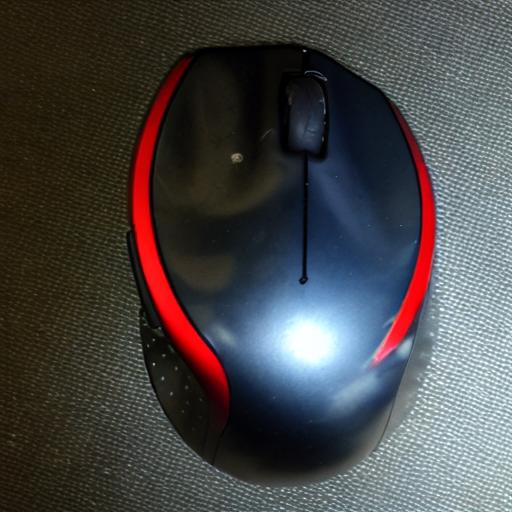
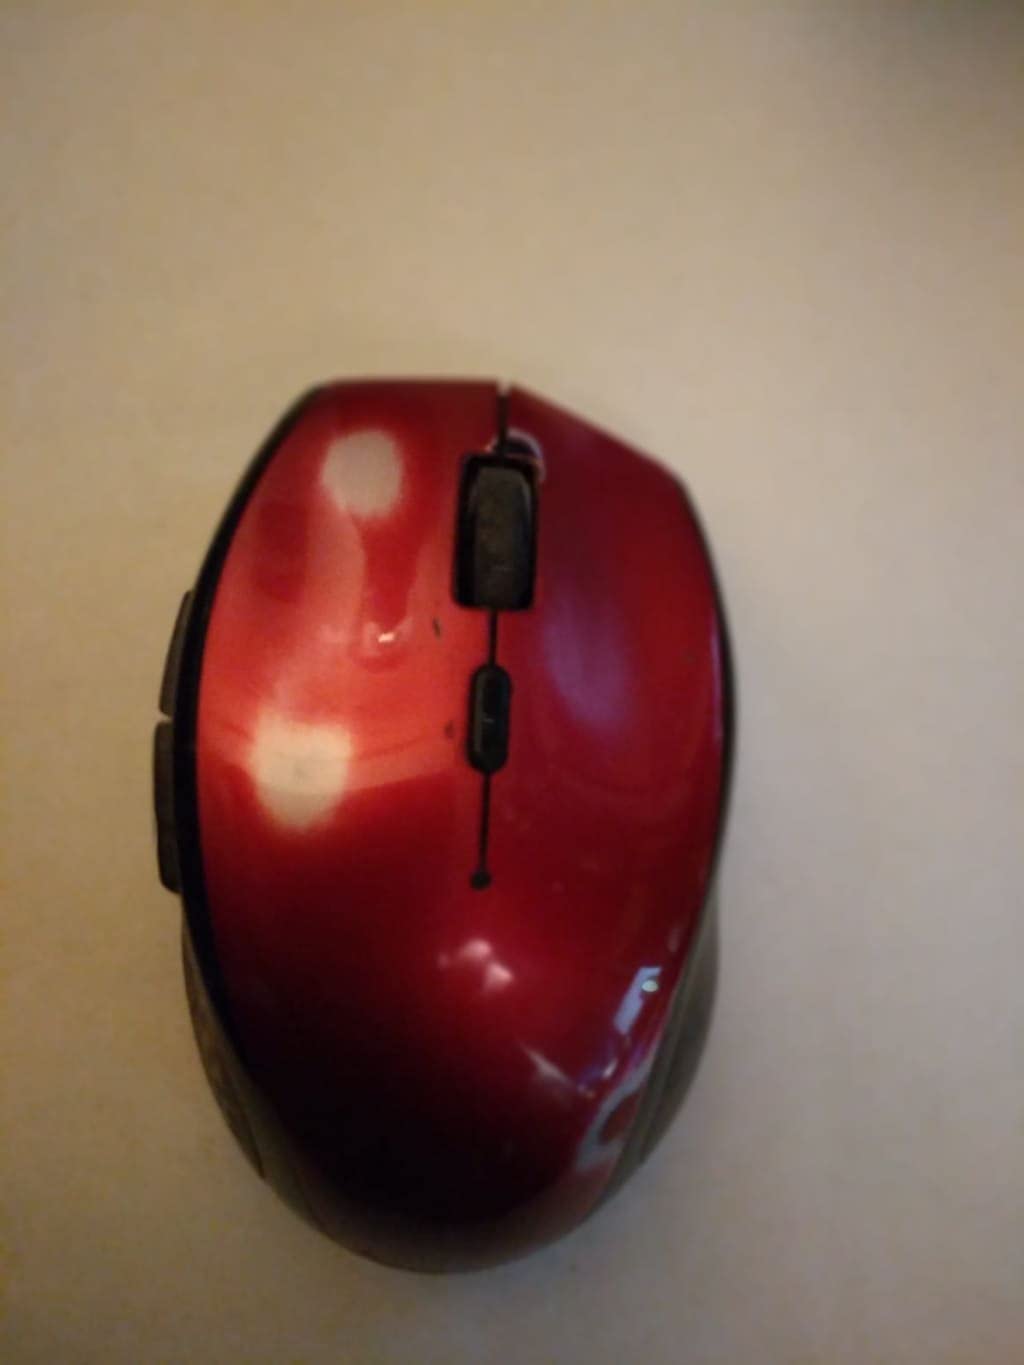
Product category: mouse
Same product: no